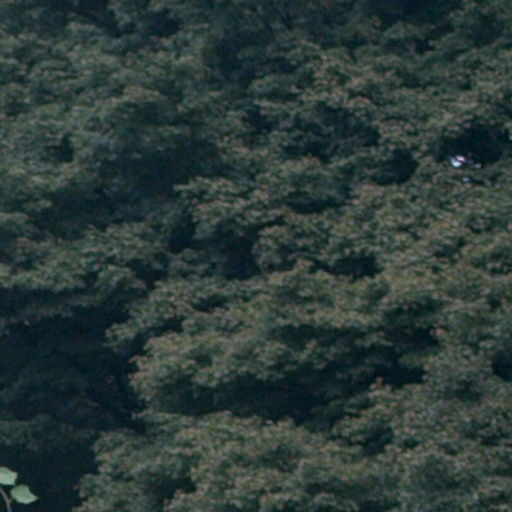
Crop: cassava